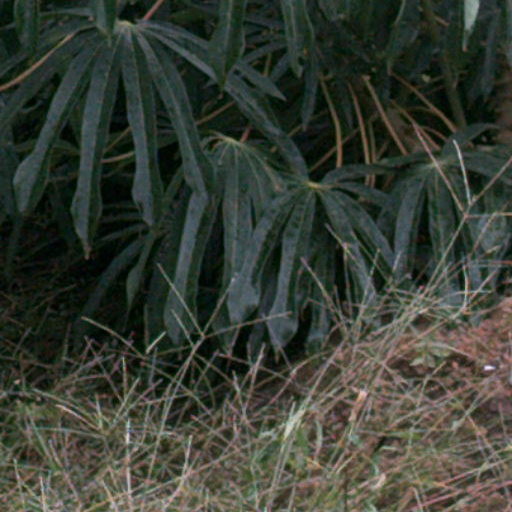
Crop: cassava